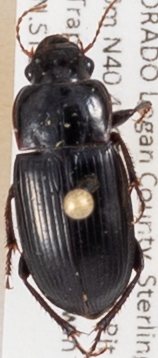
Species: Harpalus reversus
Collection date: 2014-08-05
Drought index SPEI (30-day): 0.05
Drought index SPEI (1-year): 0.71
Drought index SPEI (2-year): -0.728